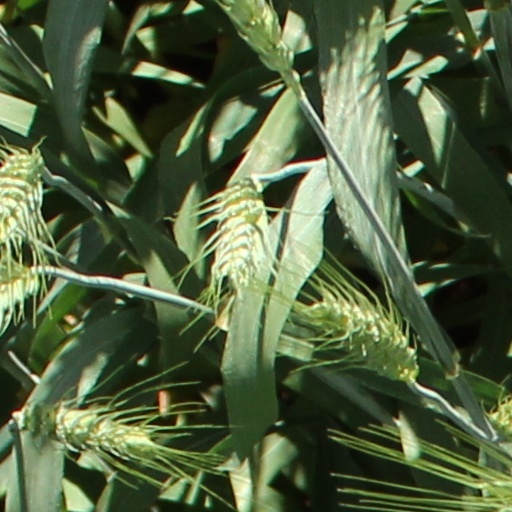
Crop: wheat